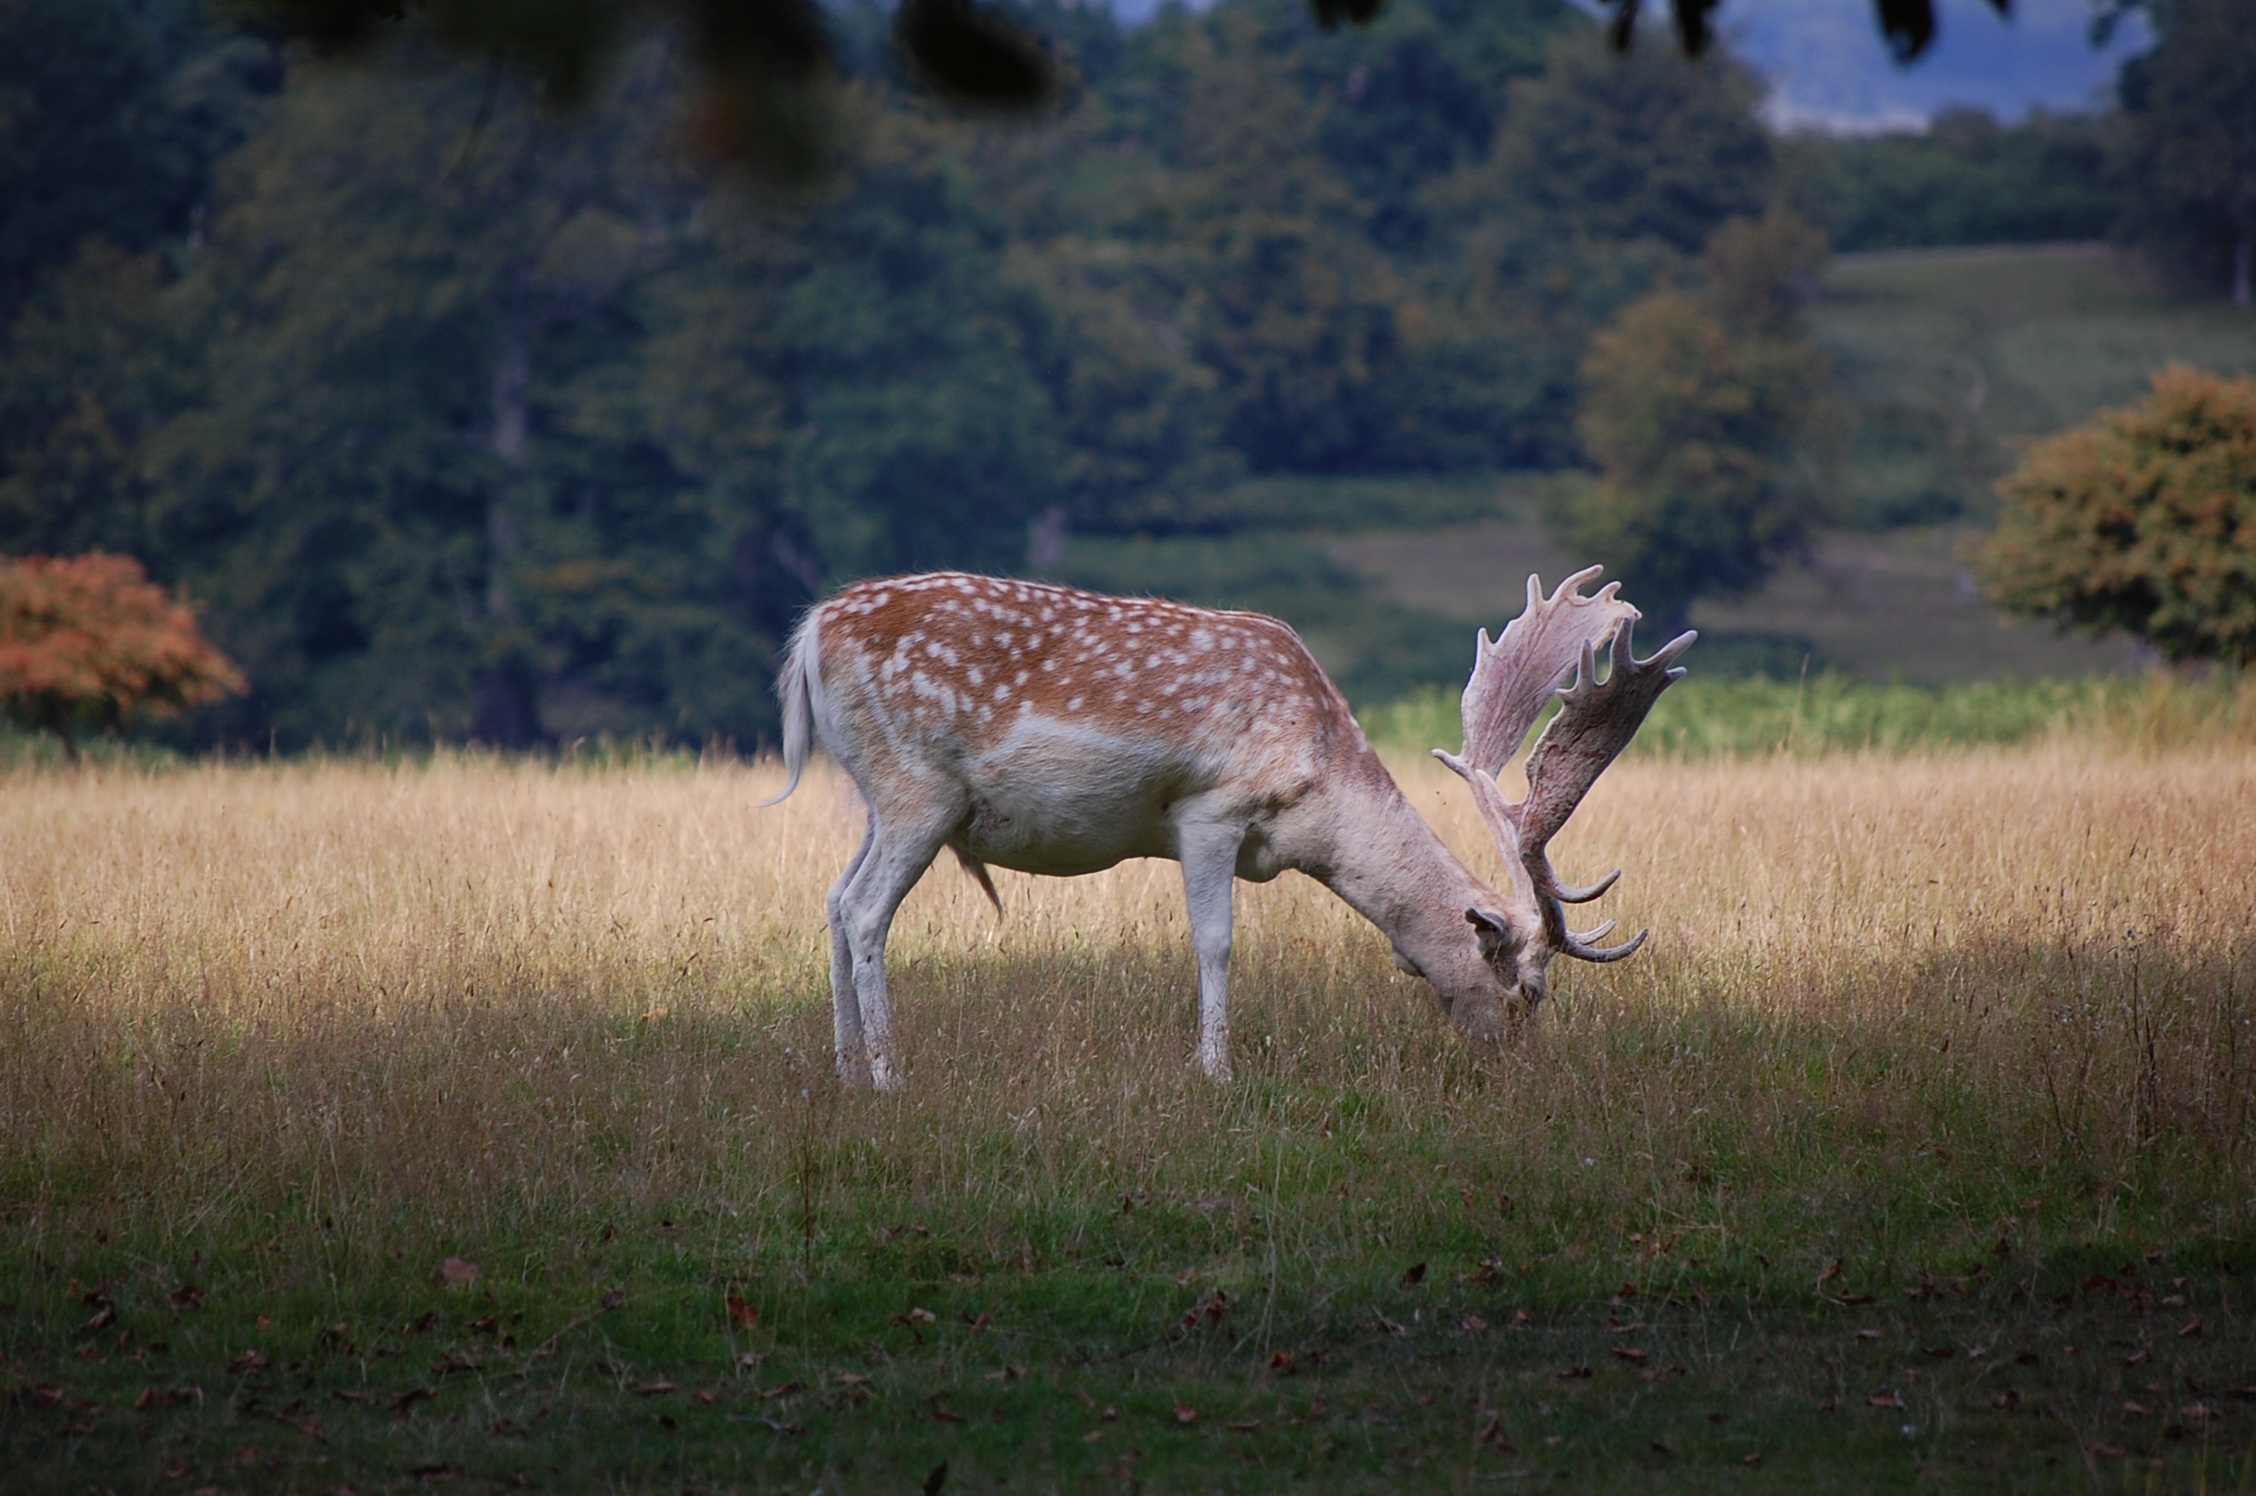
nature, animal, wildlife, wild, deer, park, mammal, fauna, graze, vertebrate, white tailed deer